Waterfront (1944 film)

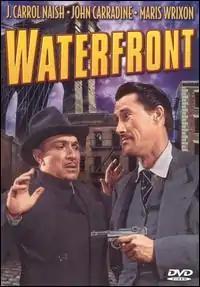

Waterfront is a 1944 American film from PRC Pictures directed by Steve Sekely.